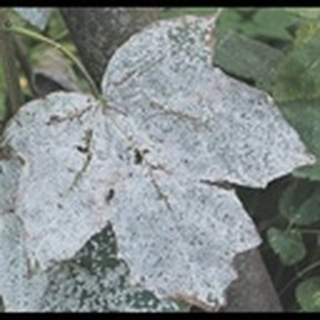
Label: cotton_powdery_mildew